Kickelhahn

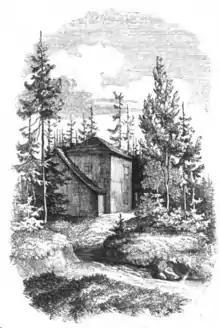
"Goethehäuschen" in 1843

Until the 18th century the mountain, together with the parts of Manebach on the right bank of Ilm river, was called "Cammerberg". Its current name which translates roughly into "crowing rooster" is probably derived from a vernacular name for the wood grouse which was native to the region, making the area a popular hunting ground of the Weimar court. According to another theory the name is a pun on the former lords of the area, the counts of Henneberg, whose coat of arms shows a chicken.